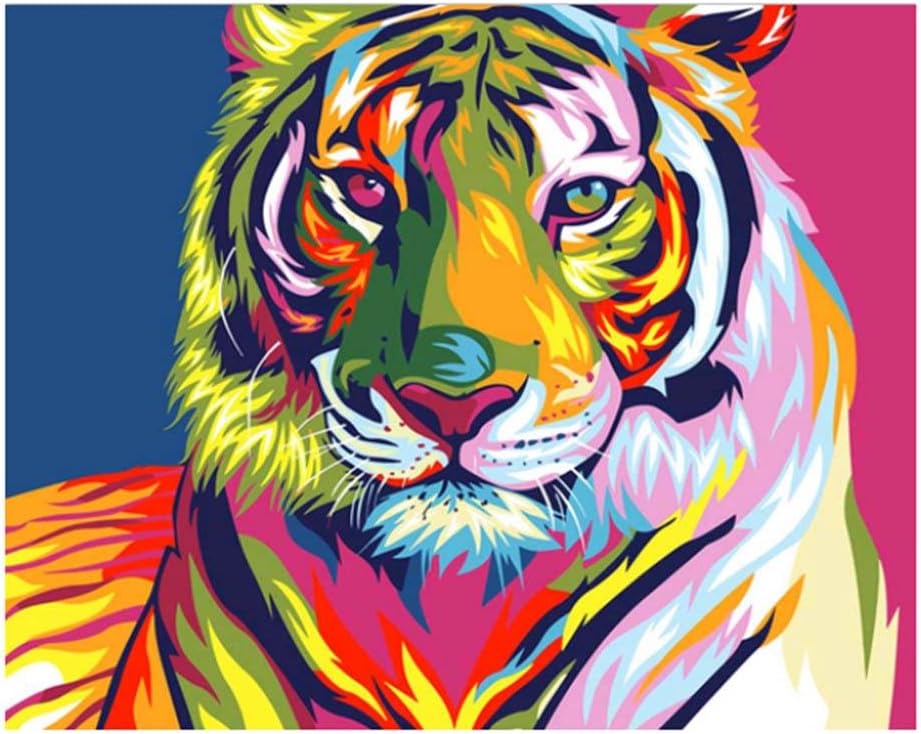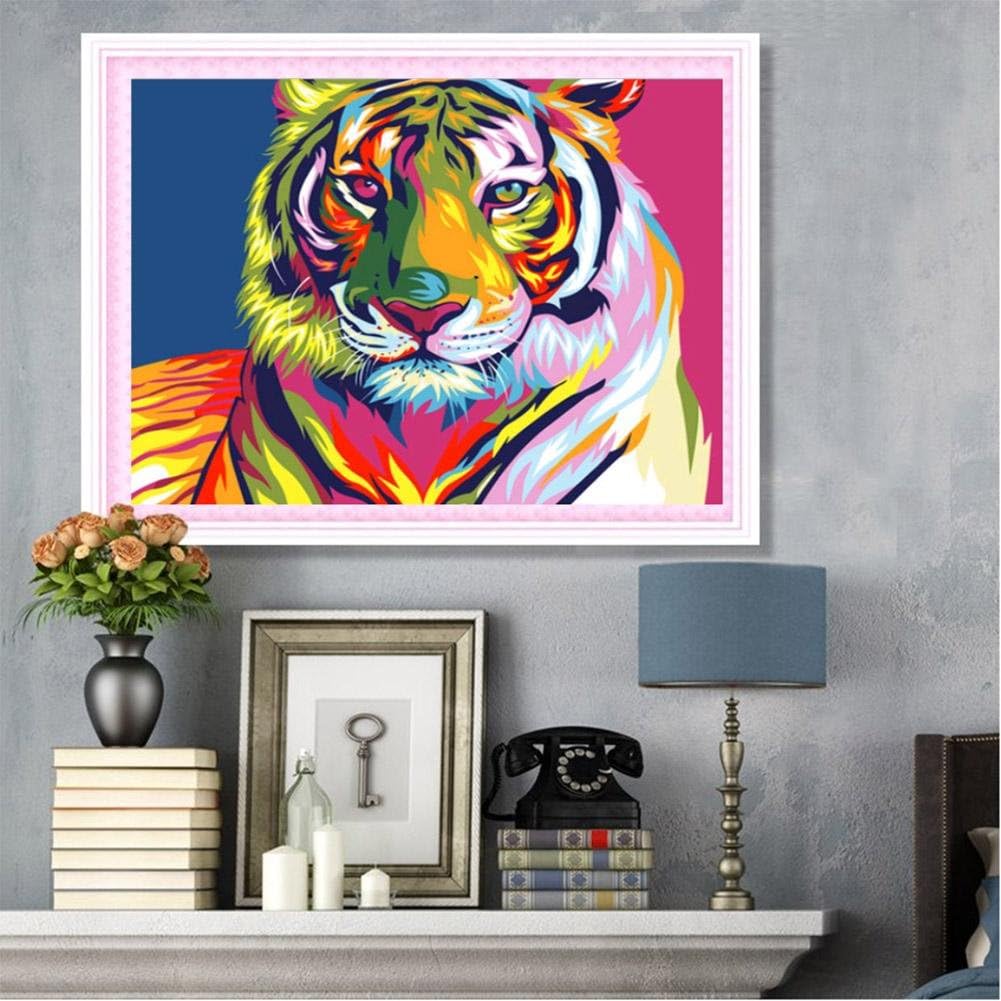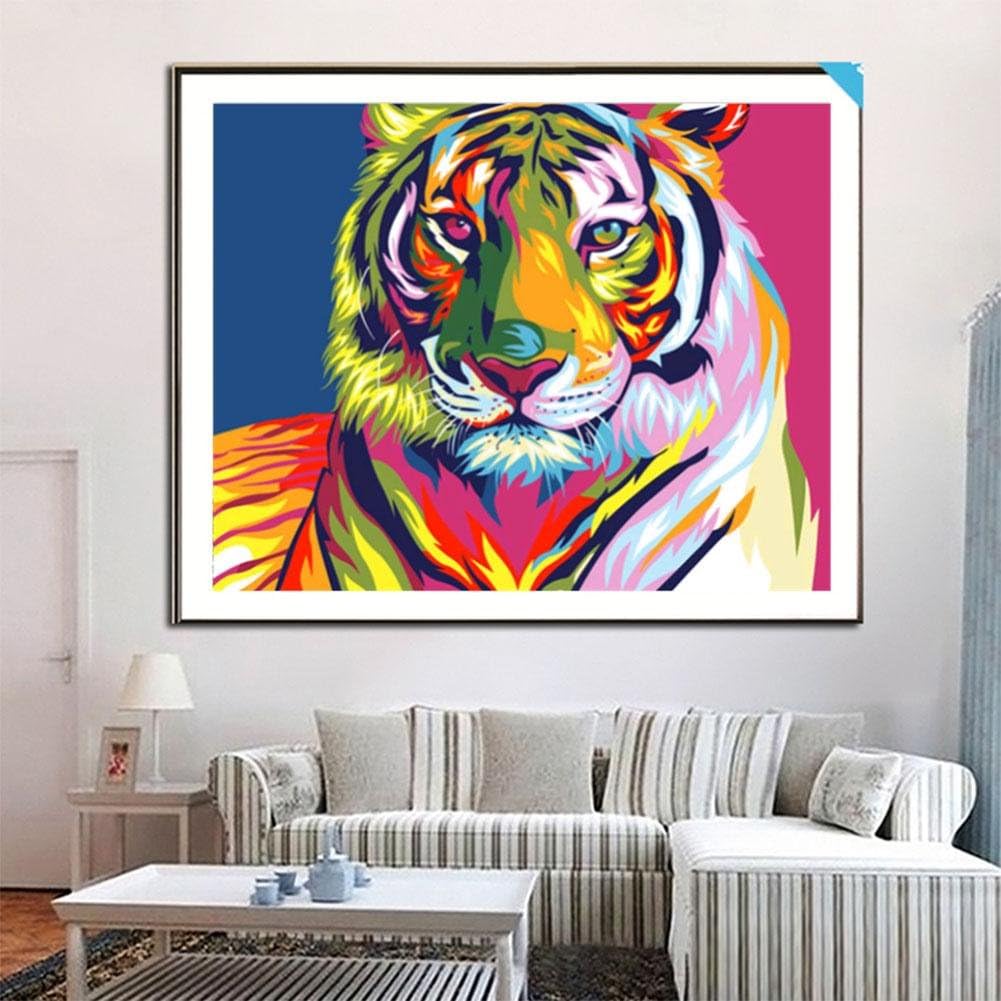
MKChung 5D Colorful Tiger Diamond Painting Embroidery DIY Cross Stitch Home Decor
Category: Arts, Crafts & Sewing
Features:DIY painting, ingenuity, to do the painting with resin sequin, resin sequin unique luster is dazzling, shining in the light, is currently most popular DIY decorations.Wealth and Good Fortune Diamond Painting Embroidery Home Decoration.Perfect to decorate your living room or bedroom to match different decoration style.Specifications:Color: as shownMaterial: canvas + resin diamondSize: about 30 x 25cm/11.81 x 9.84inFrame: noDiamond type: roundSpace: living room/bedroom/classroom/entranceNote:This is DIY diamond painting, not finished, and you need to finish it yourself. All products are manual measurement, please allow 1-2cm deviation Because the light is different from the screen, the color of the item may be slightly different from the picture. Please understand Package inckuded:1 x Diamond Painting(Diamond Needs to be Pasted)1 x Diamond Drawing Tool(Mud, Pen, Speed up plate, Magic cube diamond)
Features: DIY painting, ingenuity, to do the painting with resin sequins,resin sequins unique luster is dazzling,shining in the light , is currently most popular DIY decorations. | Wealth and Good Fortune Diamond Painting Embroidery Home Decoration | Perfect to decorate your living room or bedroom to match different decoration style | All the size are measured by hand ,so please allow1-2cm differ. Due to the light and screen difference, the item's color may be slightly different from the pictures. Please understand. | ATTENTION: the diamond paintings are semi-finished product, not include frame !